The Real Housewives of Orange County season 14

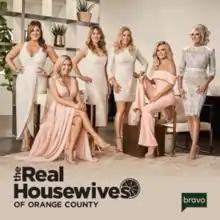
Cover used by the iTunes Store Left to right: Simpson, Windham-Burke, Dodd, Beador, Judge, and Kirschenheiter.

The fourteenth season of "The Real Housewives of Orange County", an American reality television series, was broadcast on Bravo. It aired on August 6, 2019, until December 26, 2019, and is primarily filmed in Orange County, California. Its executive producers are Adam Karpel, Alex Baskin, Douglas Ross, Gregory Stewart, Scott Dunlop, Stephanie Boyriven and Andy Cohen.